Utagawa Kuniyoshi

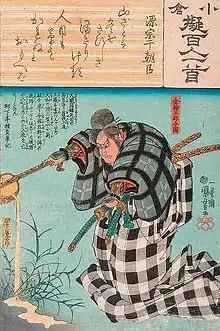
"Kanama Goro Imakuni", woodblock print (National Museum, Warsaw)

Utagawa Kuniyoshi (1 January 1798 – 14 April 1861) was one of the last great masters of the Japanese ukiyo-e style of woodblock prints and painting. He was a member of the Utagawa school.